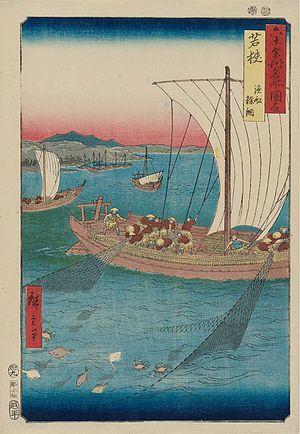
Les Vues des sites célèbres des soixante et quelques provinces du Japon forment une série d’estampes ukiyo-e du peintre Hiroshige. Publiée de 1853 à 1856 par la maison d’édition Koshihei, la série est composée de soixante-neuf estampes et d’une page de sommaire. Elle illustre soixante-huit provinces du Japon, ainsi que la capitale Edo.